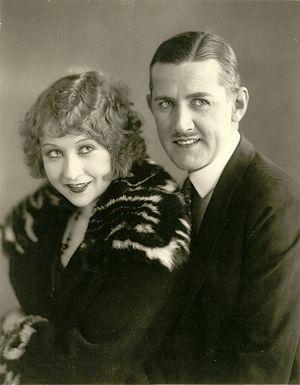
Katherine May Grant, née le 1ᵉʳ mai 1904 à Los Angeles et morte le 2 avril 1937 à San Bernardino en Californie, est une actrice américaine de la période du muet.
Charley Chase est un acteur, réalisateur, producteur, scénariste et compositeur américain né le 20 octobre 1893 à Baltimore, Maryland, et décédé le 20 juin 1940 à Hollywood.